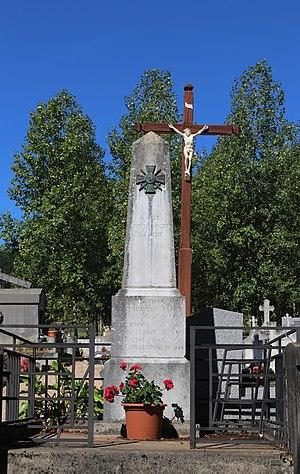
Monument aux morts de Caubous (Hautes-Pyrénées)
Caubous est une commune française située dans le département des Hautes-Pyrénées, en région Occitanie.